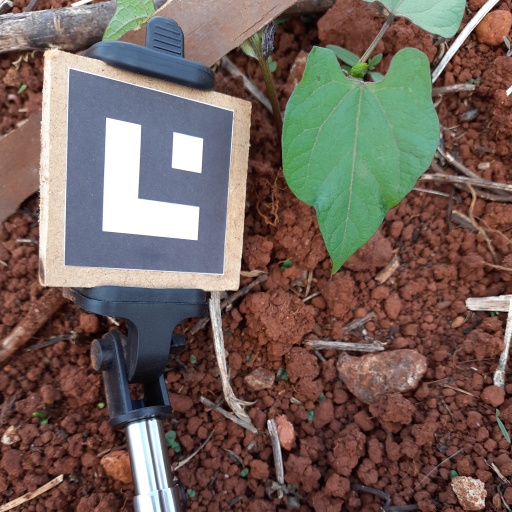
Observations: wavy surface, no eating holes, under shade